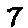
Label: 7